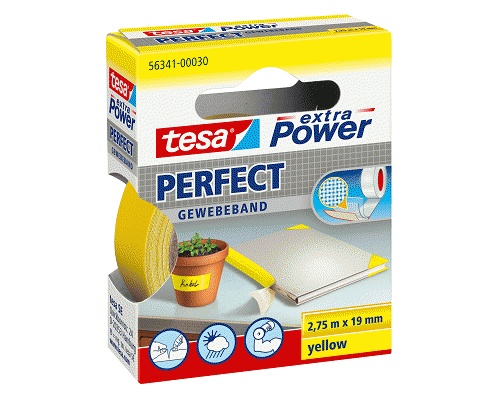
NASTRO EXTRA POWER PERFECT TELATO SCATOLINA 19mm 2,75mt GIALLO
TESA Nastro telato di alta qualita per lavori manuali, riparazioni, fissaggio, imballaggio, rinforzo, etc. Alta elasticita e risultati che durano nel tempo. Resistente agli agenti atmosferici, adatto per le applicazioni in interni ed esterni, Anti strappo ma si taglia con le mani facilmente.
Brand: Carto'
Category: Office Supplies > General Office Supplies > Office Tape